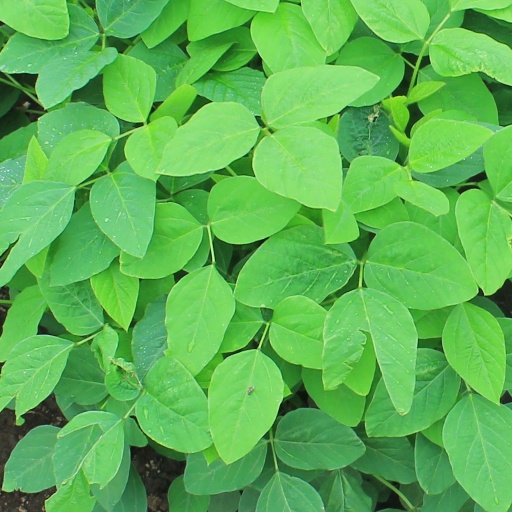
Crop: soybean